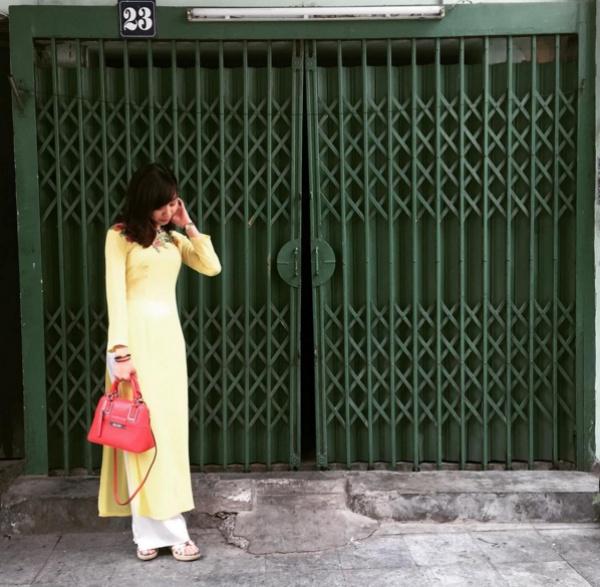
cô gái mặc áo dài màu vàng đang đứng trước ngôi nhà